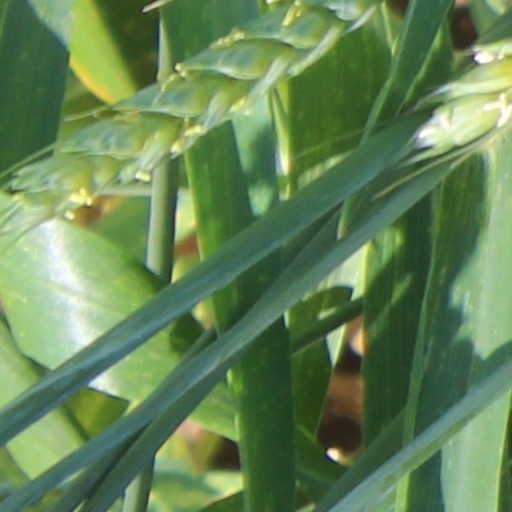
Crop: wheat